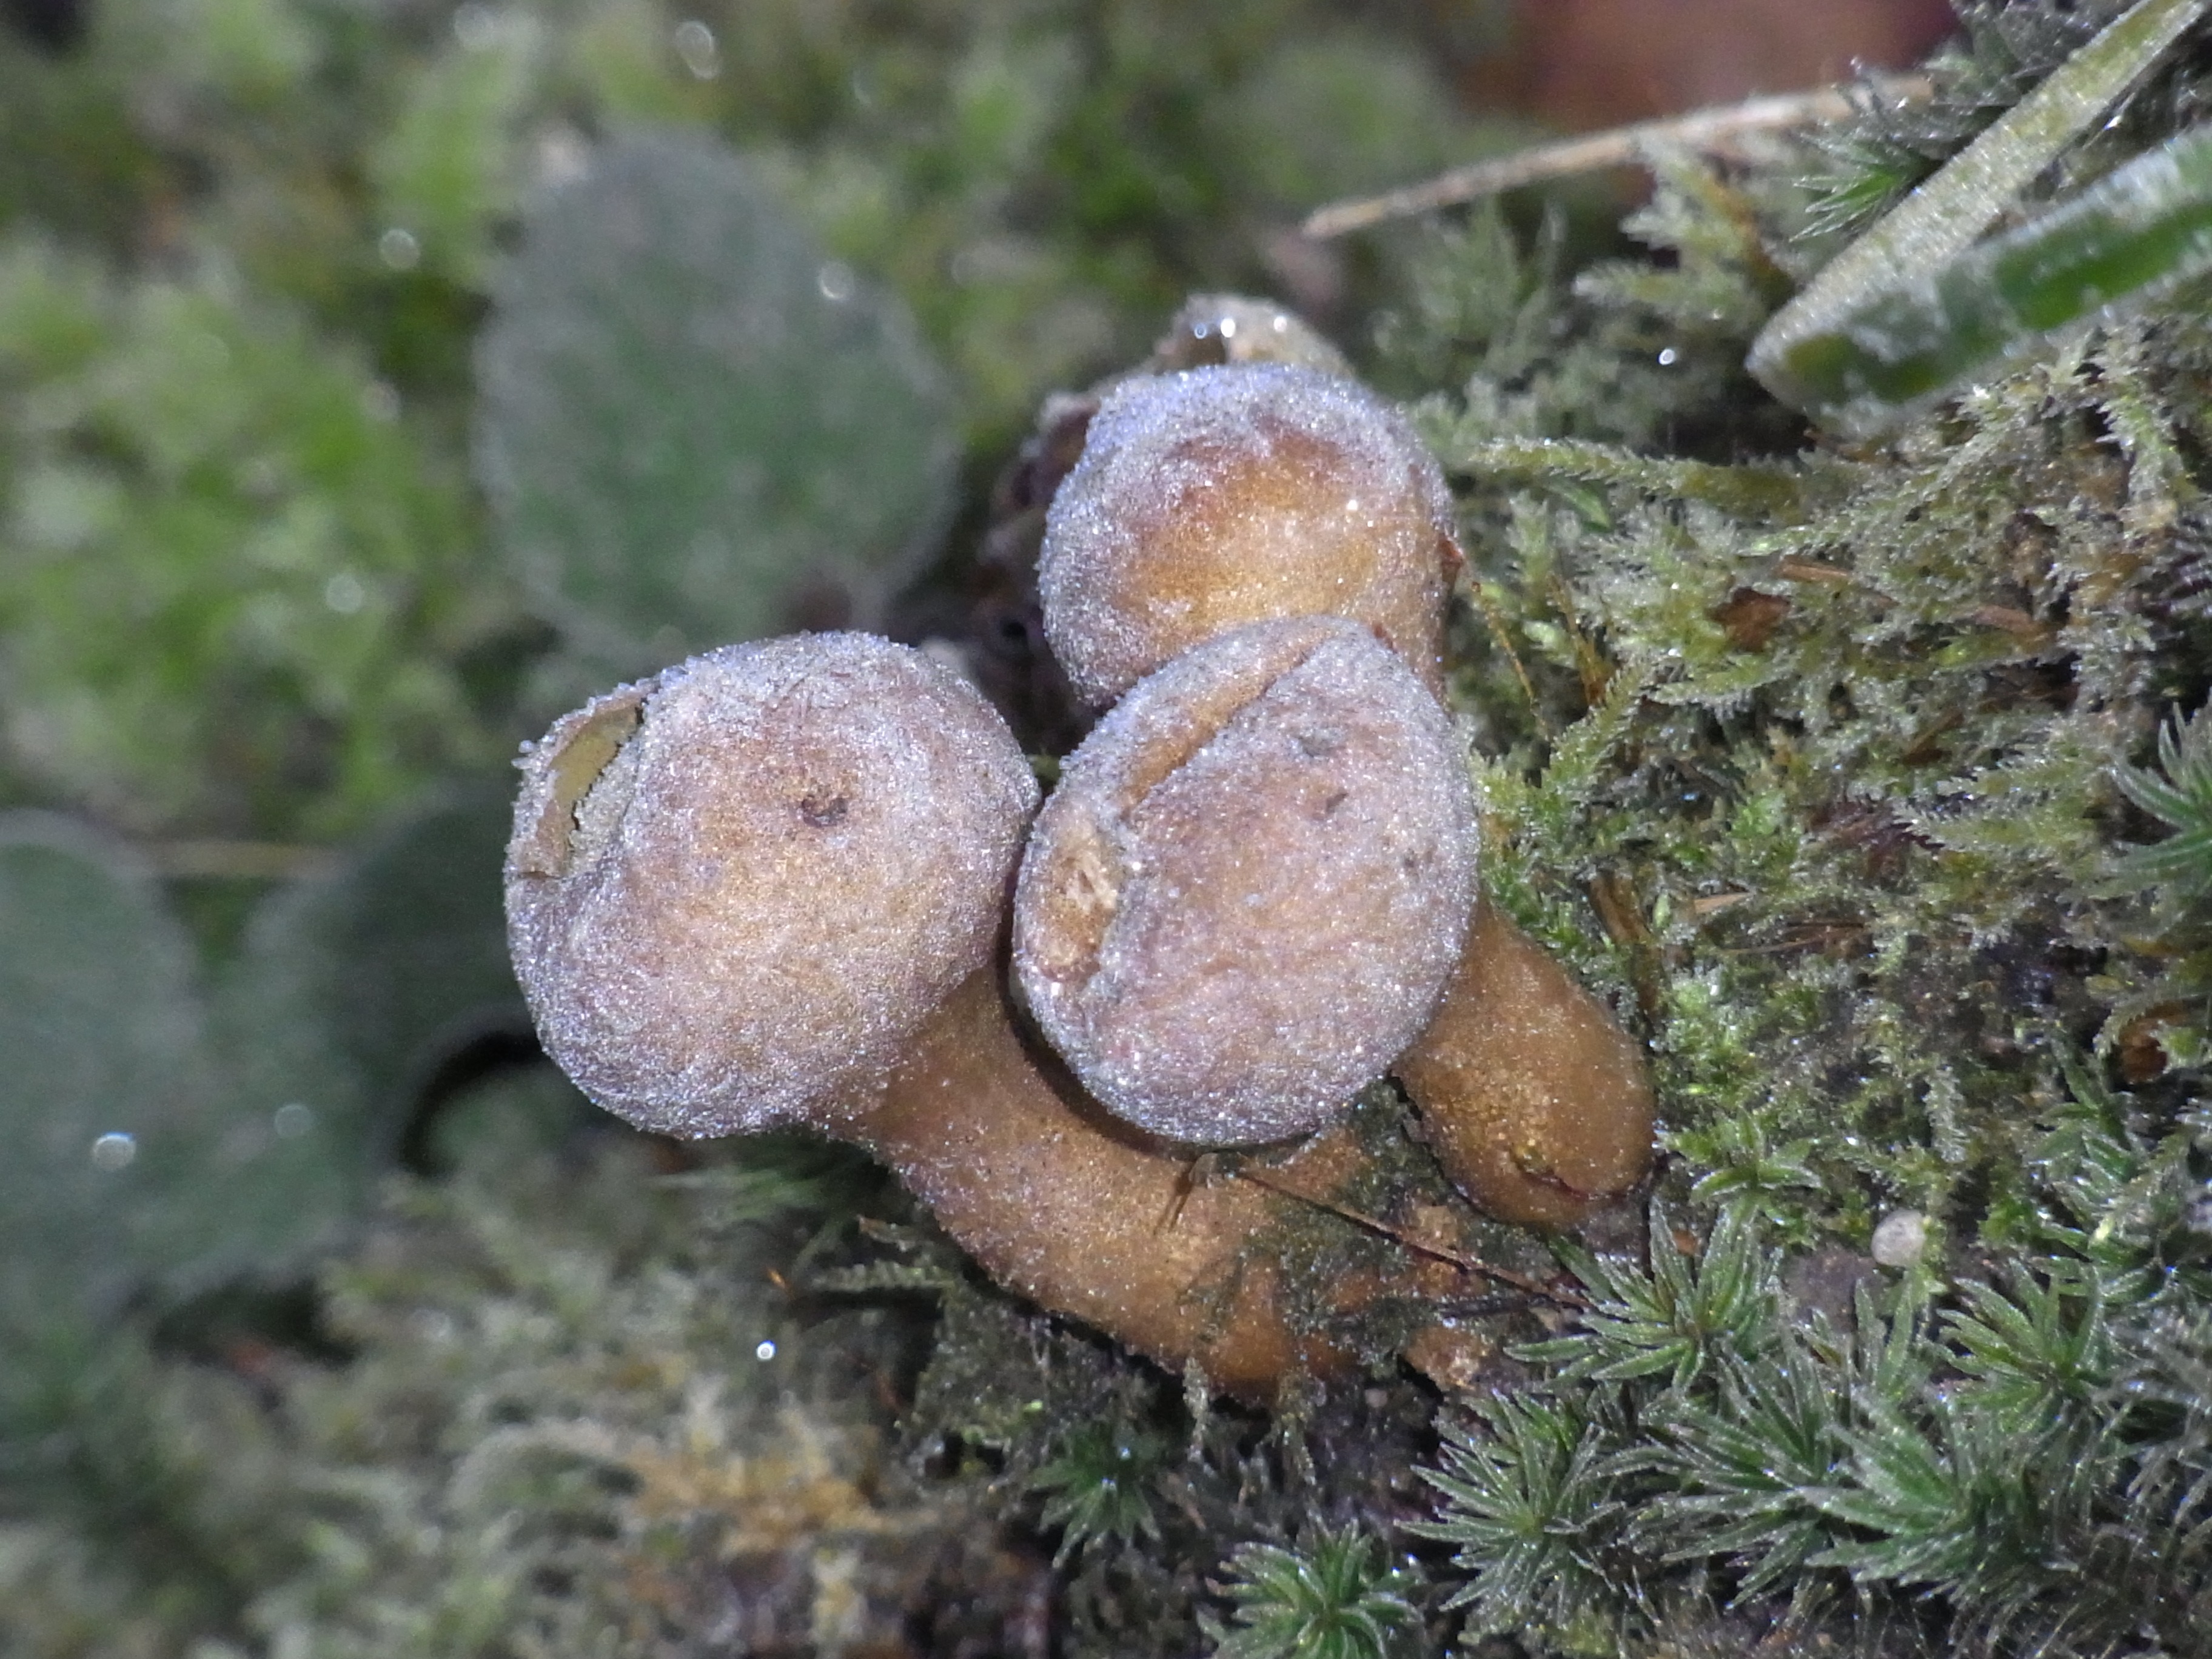
tree, nature, forest, winter, plant, flower, frost, wildlife, mushroom, flora, fauna, fungus, mushrooms, woodland, bolete, auriculariales, macro photography, oyster mushroom, edible mushroom, shiitake, medicinal mushroom, agaricomycetes, agaricaceae, penny bun, auriculariaceae